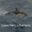
Label: dolphin